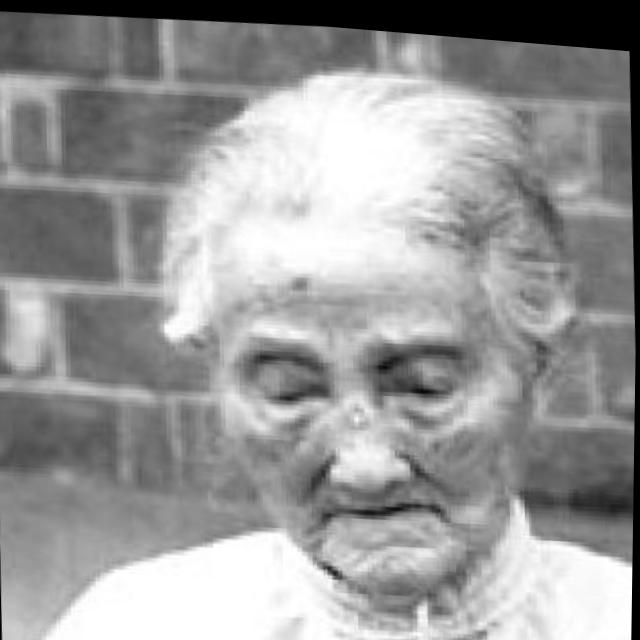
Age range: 65+